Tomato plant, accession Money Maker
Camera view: tilt-top (135 deg); turntable rotation: 0 degrees
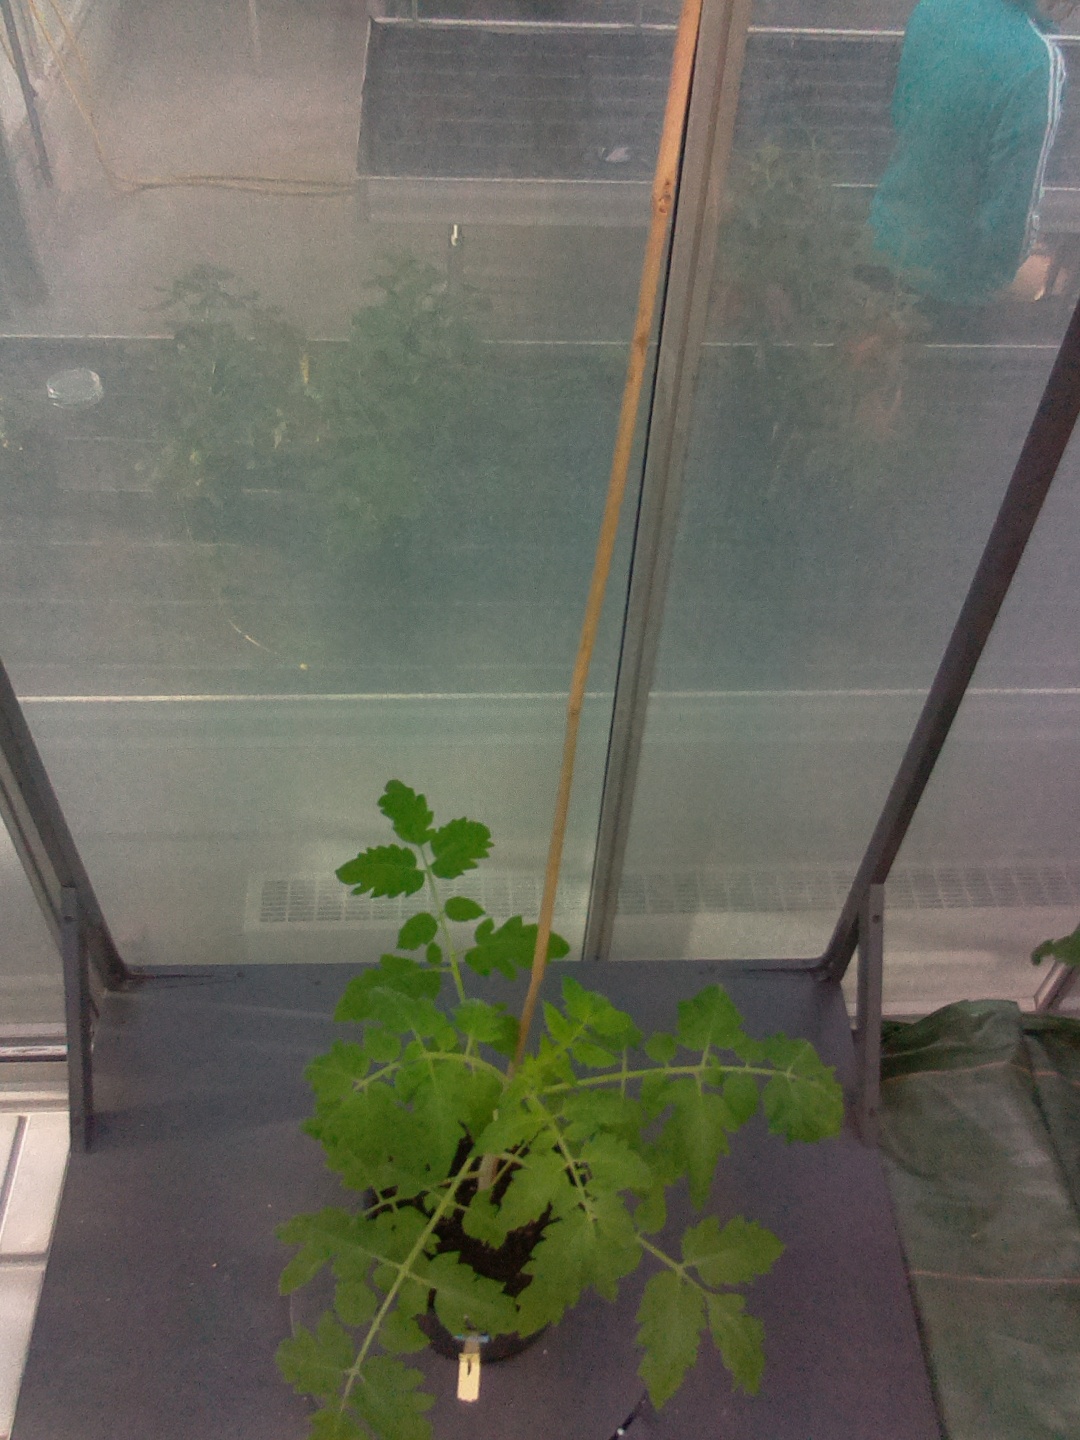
BBCH growth stage 15: 10 of true leaves visible